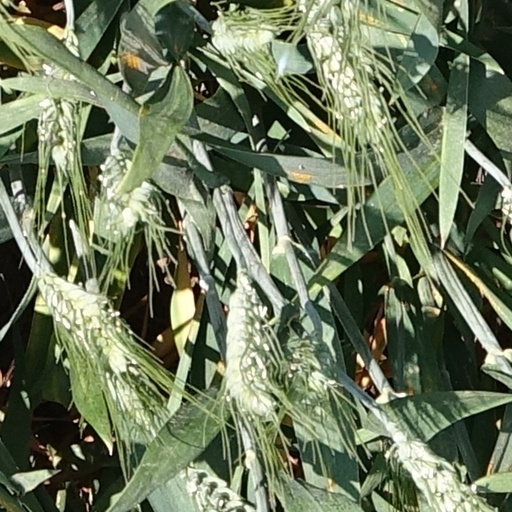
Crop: wheat